Question: What is the woman wearing?
Tambaya: Me matar take sanye da shi?
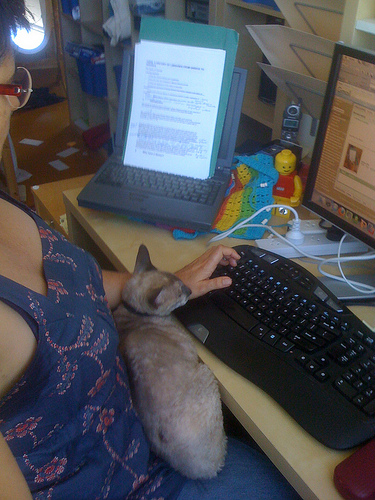
Answer: A flowery blue tank top.
Amsa: Riga mai adon furanni.